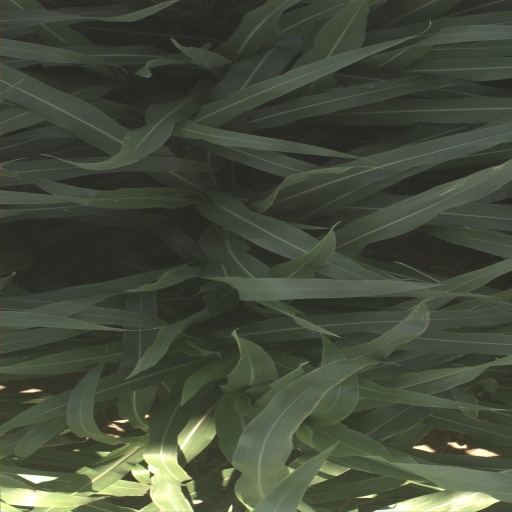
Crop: sorghum